Chelsea F.C.–Tottenham Hotspur F.C. rivalry

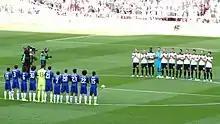
Chelsea and Tottenham players before the FA Cup semi-final in 2017.

On 4 January 2017, Tottenham beat Chelsea 2–0 at White Hart Lane, ending Chelsea's record 13 game winning streak in the Premier League. It brought Tottenham to within five points of Chelsea, who were leading the Premier League. Tottenham and Chelsea then went on to be the two title rivals in what was a two-horse race for the title, in which Chelsea eventually prevailed with 93 points to Tottenham's 86 points. Tottenham also lost to Chelsea in the FA Cup semi-final in the same season.